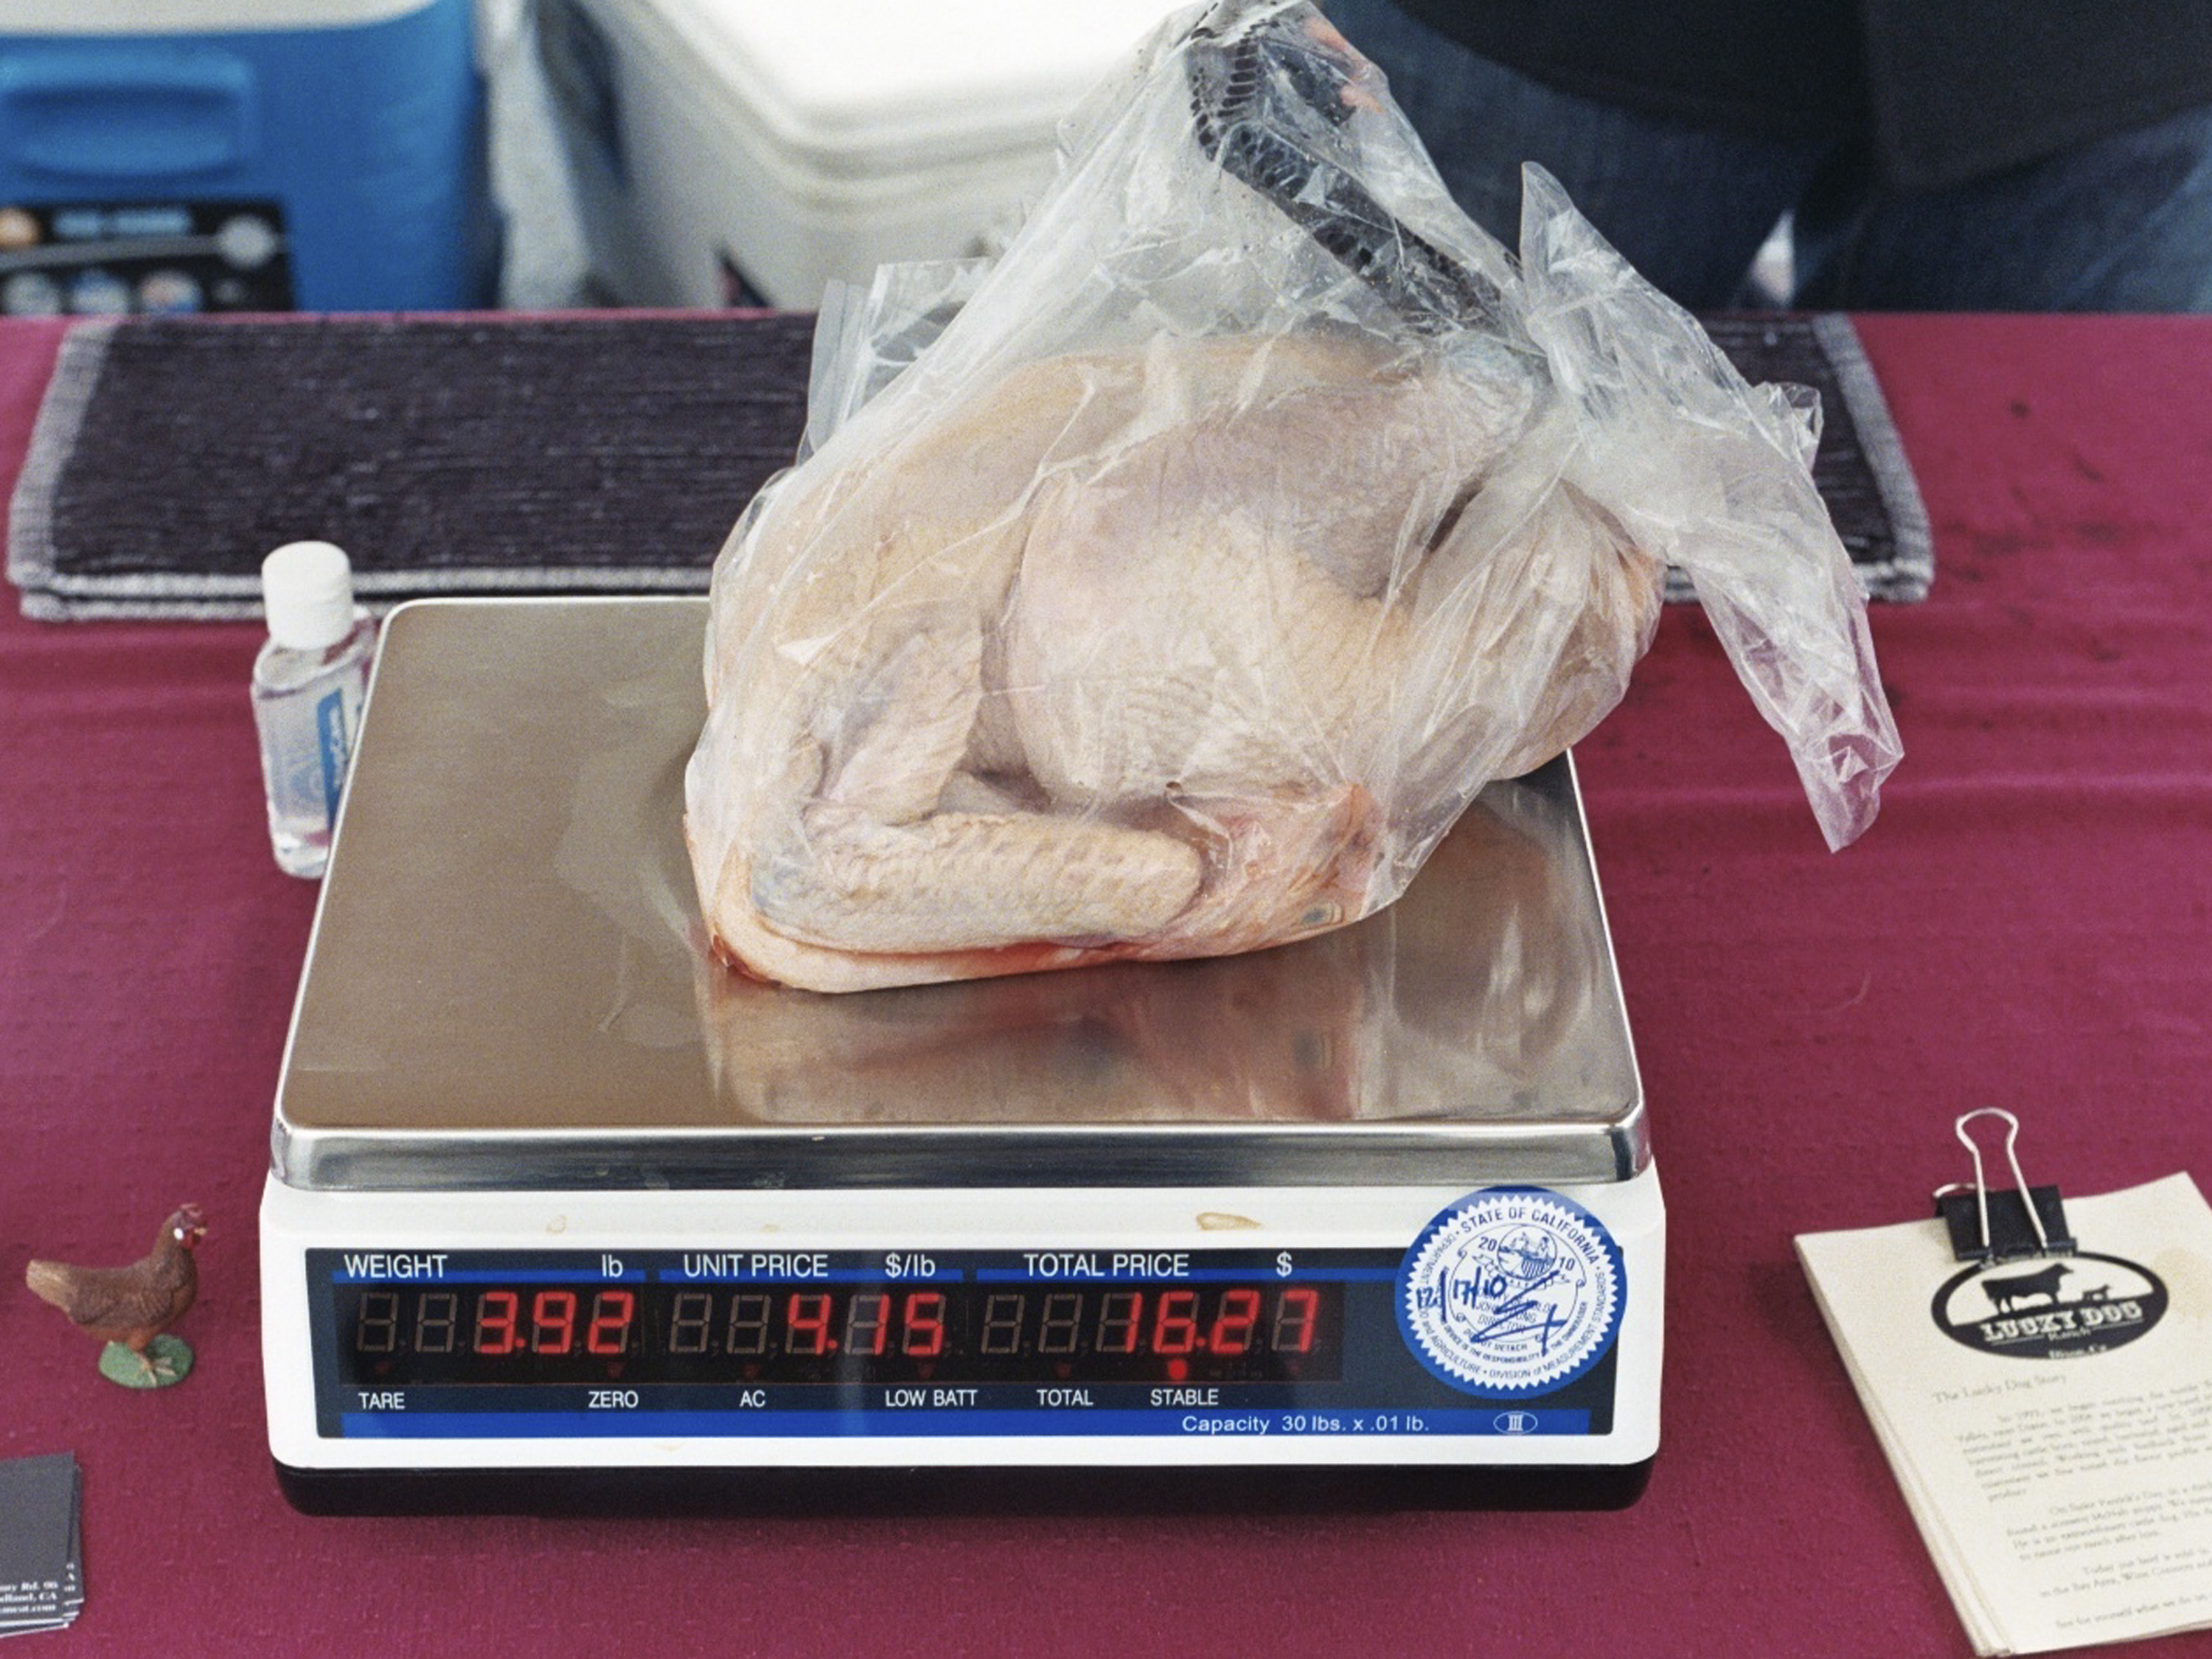
bird, scale, california, chicken, farmersmarket, organic, sacramento, freerange